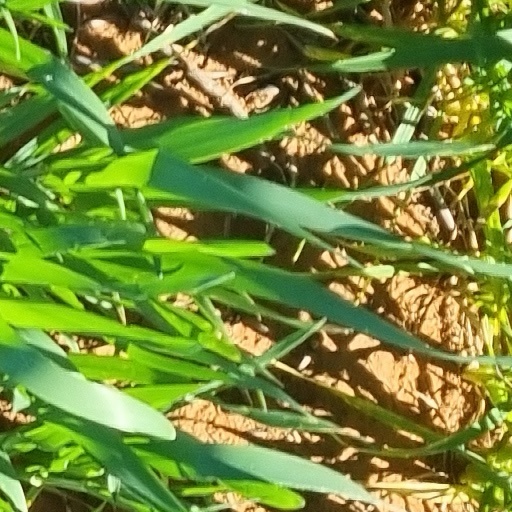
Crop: wheat